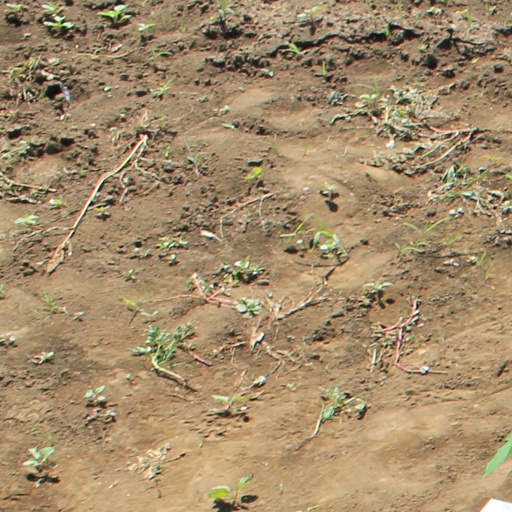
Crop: soybean